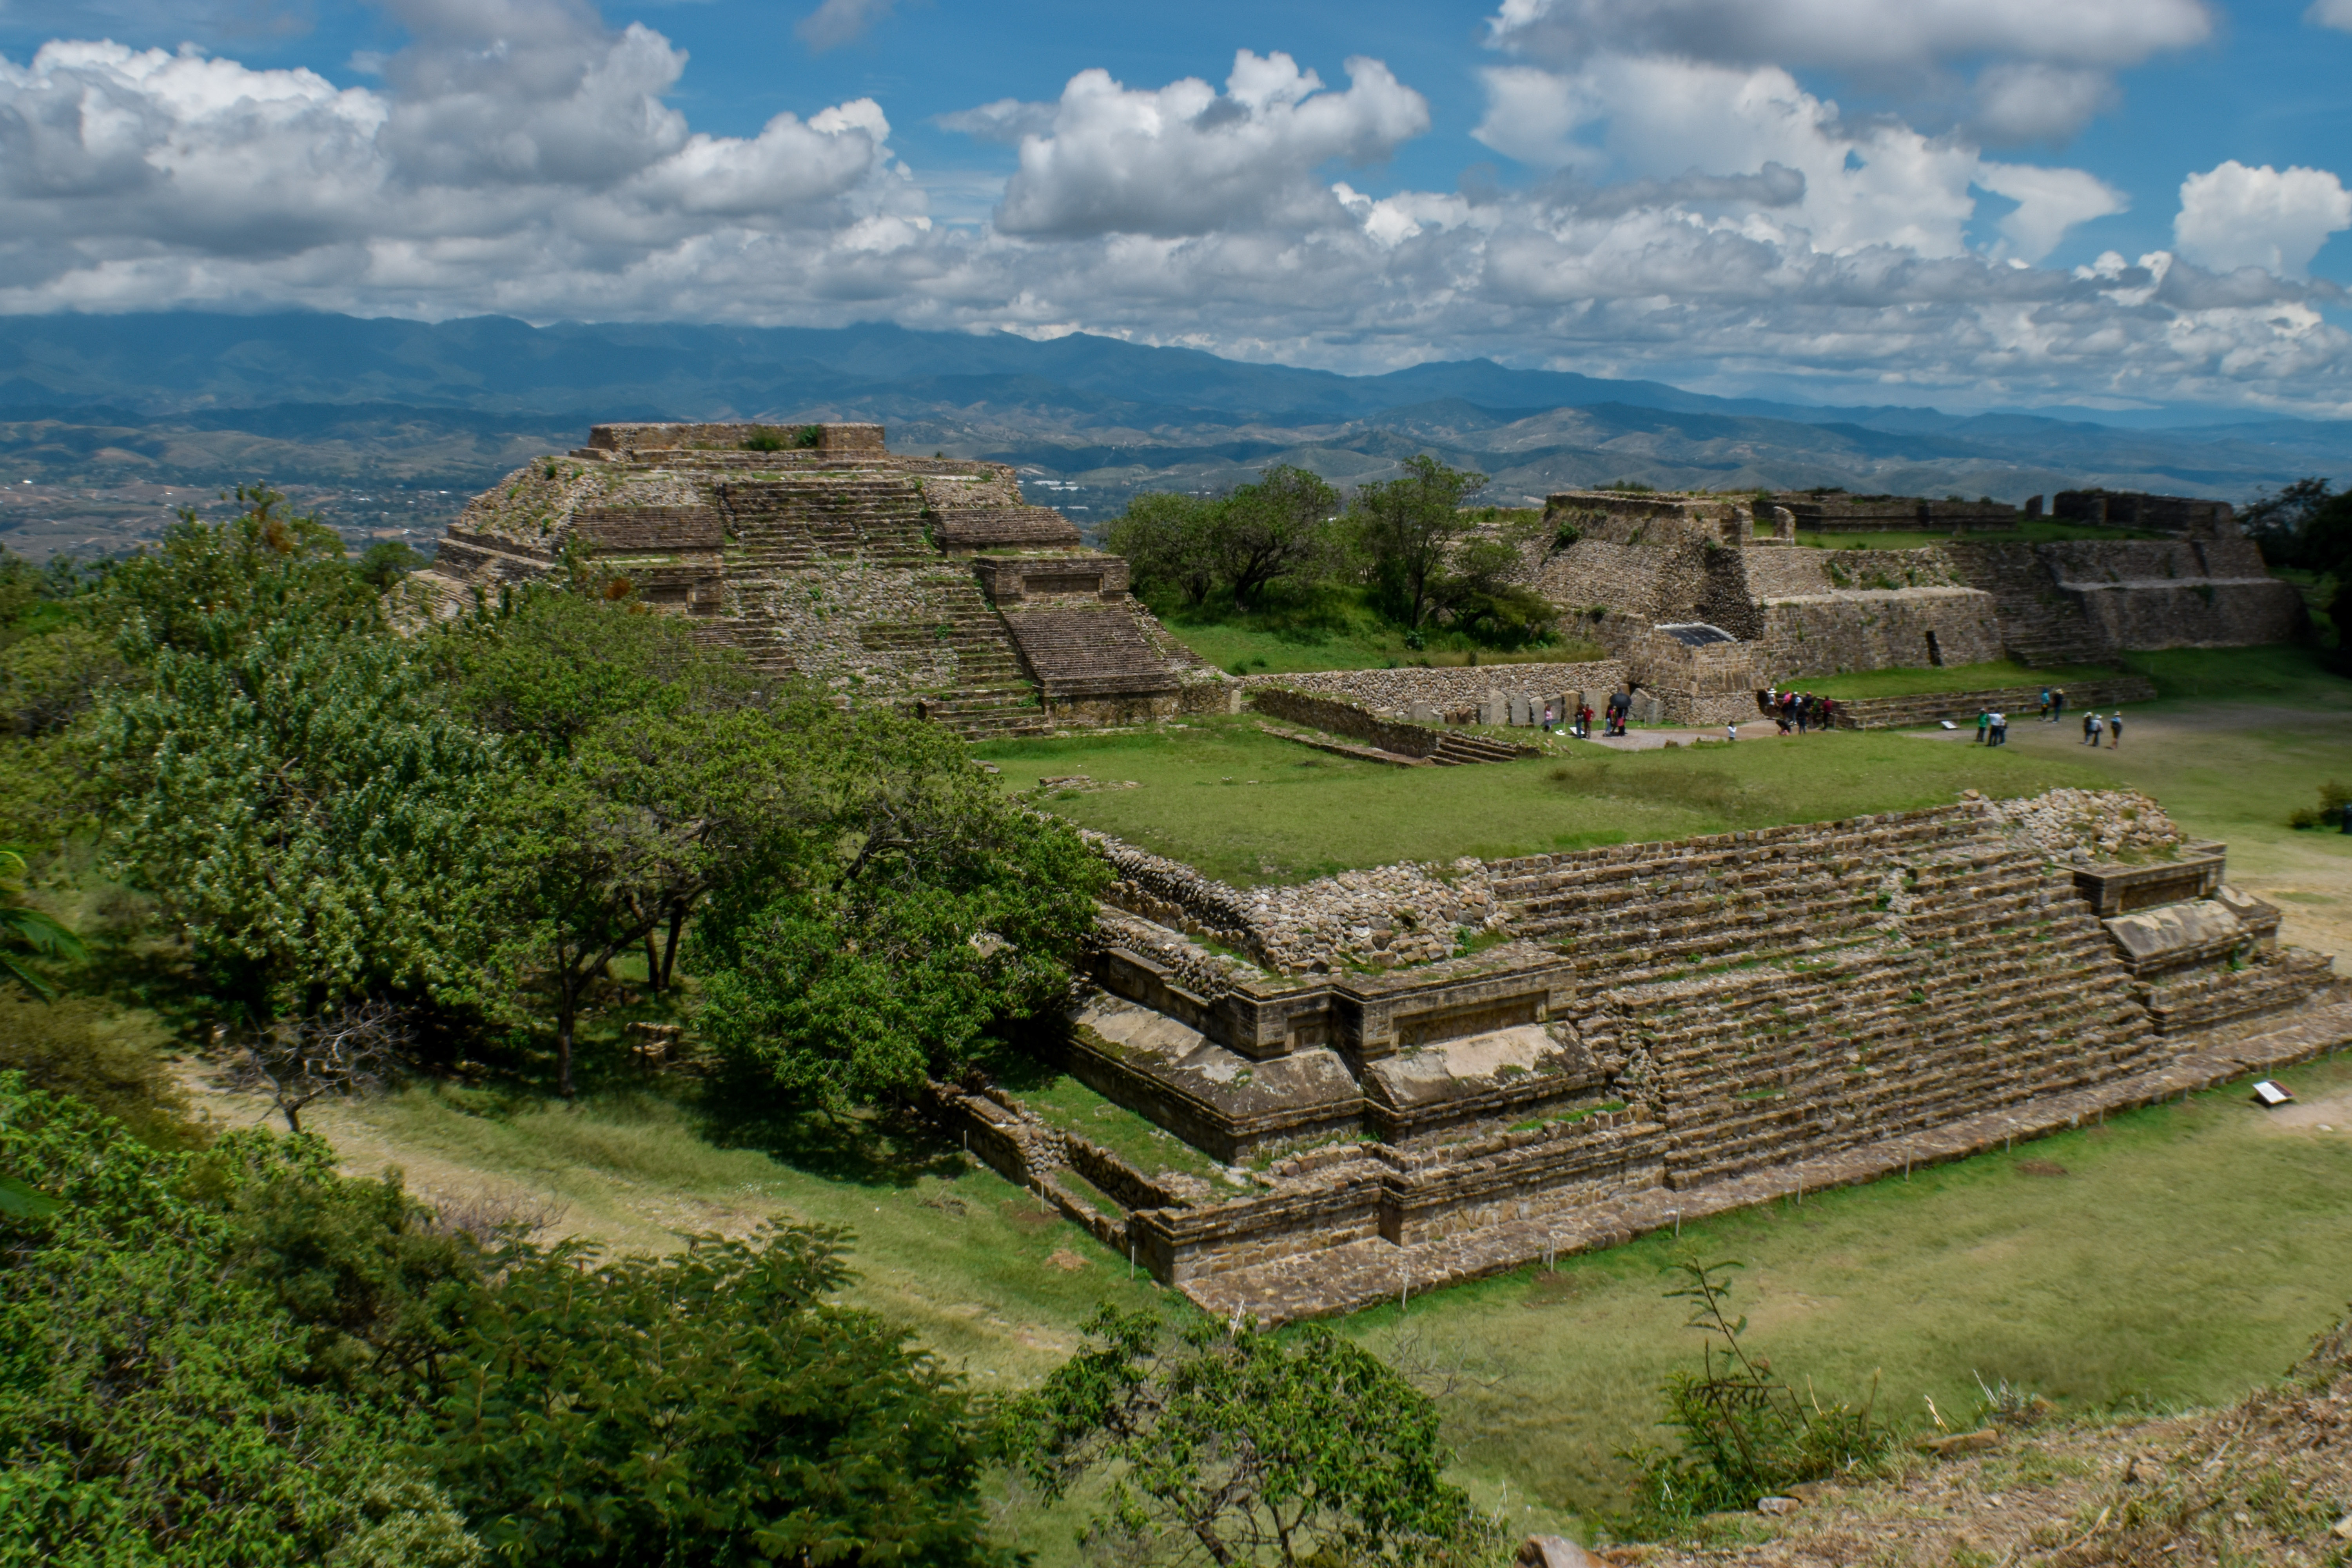
history, archeology, clouds, sky, blue, nature, architecture, archaeological site, ruins, landmark, maya city, historic site, landscape, maya civilization, ancient history, terrace, grass, tourist attraction, building, unesco world heritage site, tourism